Amphipsalta zelandica

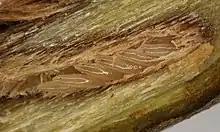
Chorus cicada eggs laid in a kiwifruit cane

Mating is triggered by the song of the males which facilitates the gathering of many males and females. Males compete with each other to produce the loudest and best musical sound, and sing louder when the weather is warmer. Sometimes two cicadas will fight each other. Chorus cicadas usually mate on a tree trunk silently. Adult cicada have a short life span of only two to three weeks, because after mating the adult cicada die off. Female chorus cicadas lay their eggs into thin branches of a wide range of plants. Females lay from 5 to 700 eggs, each about the size of a grain of rice. They lay eggs in a herring-bone pattern in the thin tree branches.